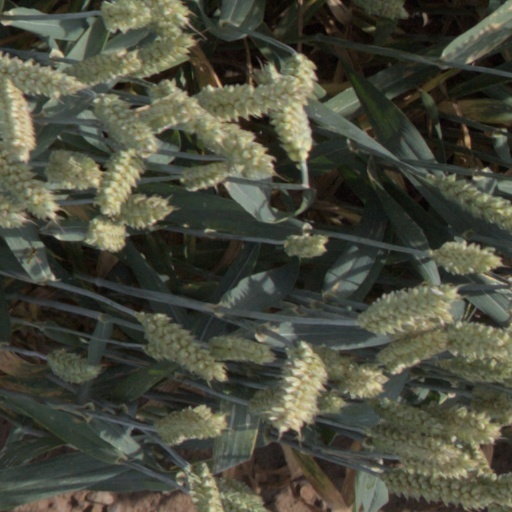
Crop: wheat